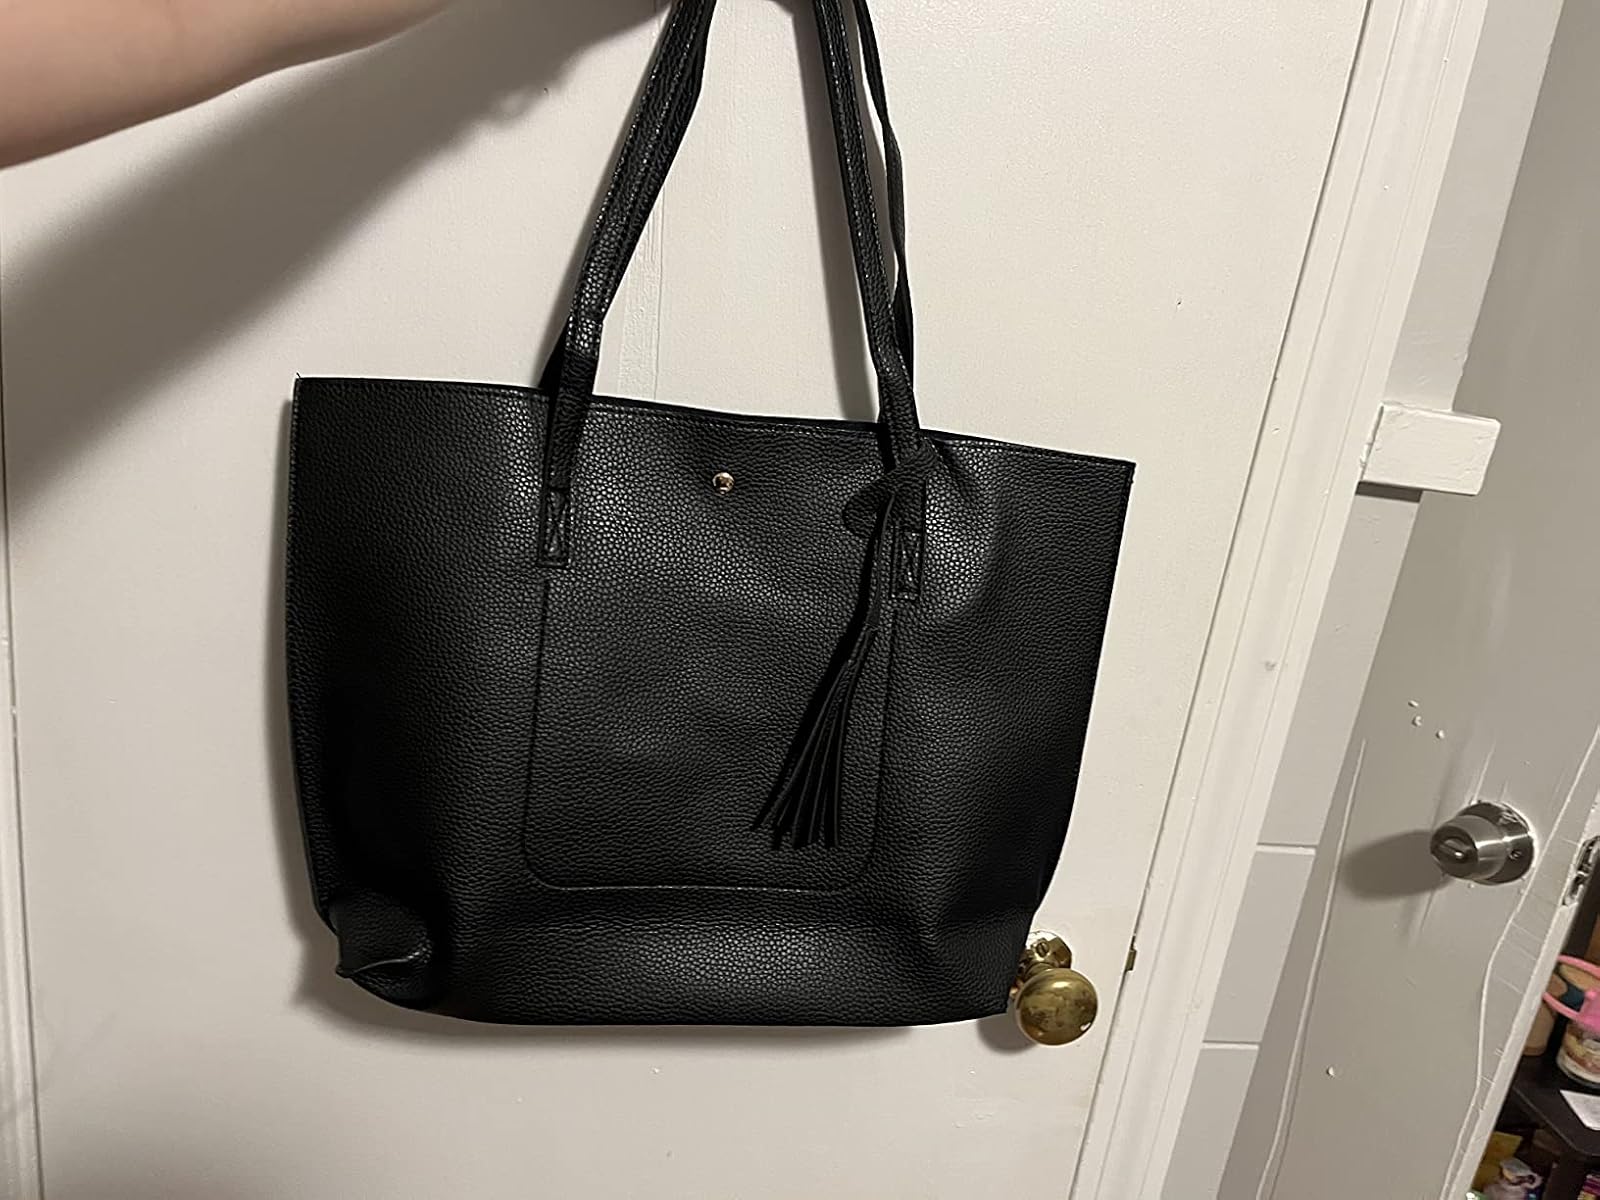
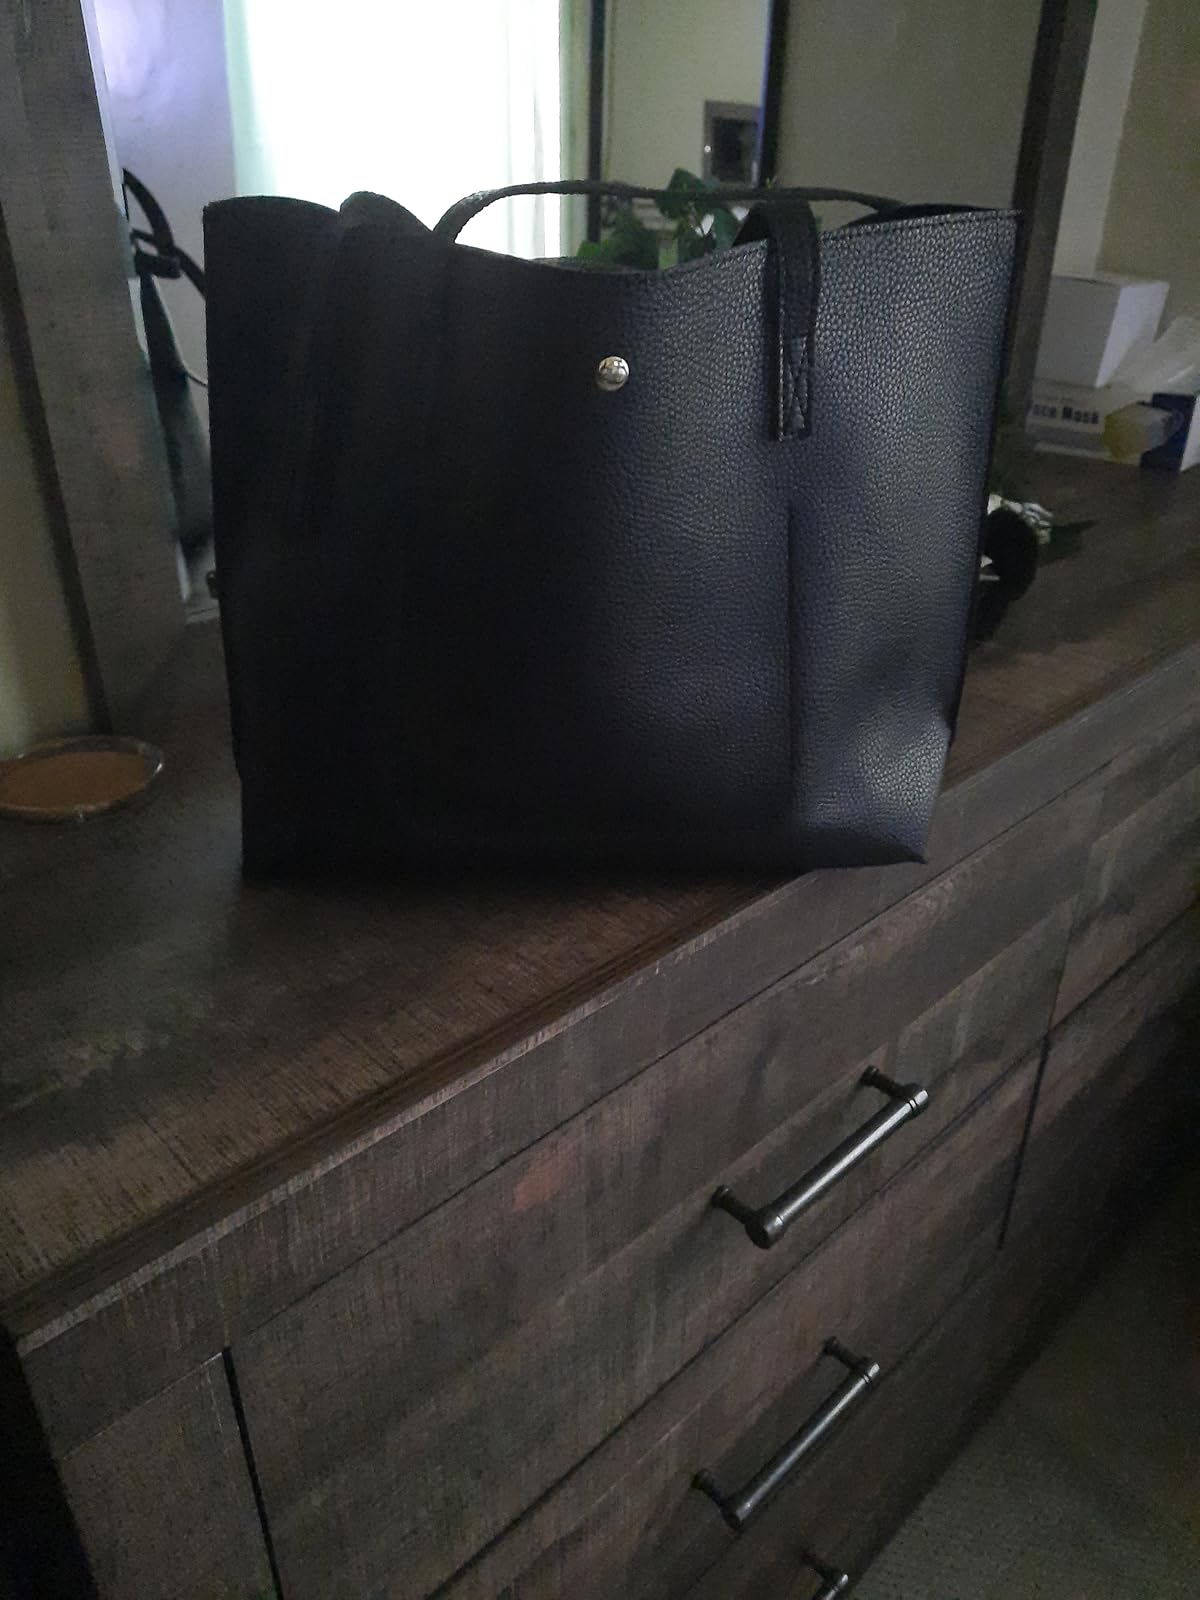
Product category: accessories_handbag
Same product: yes